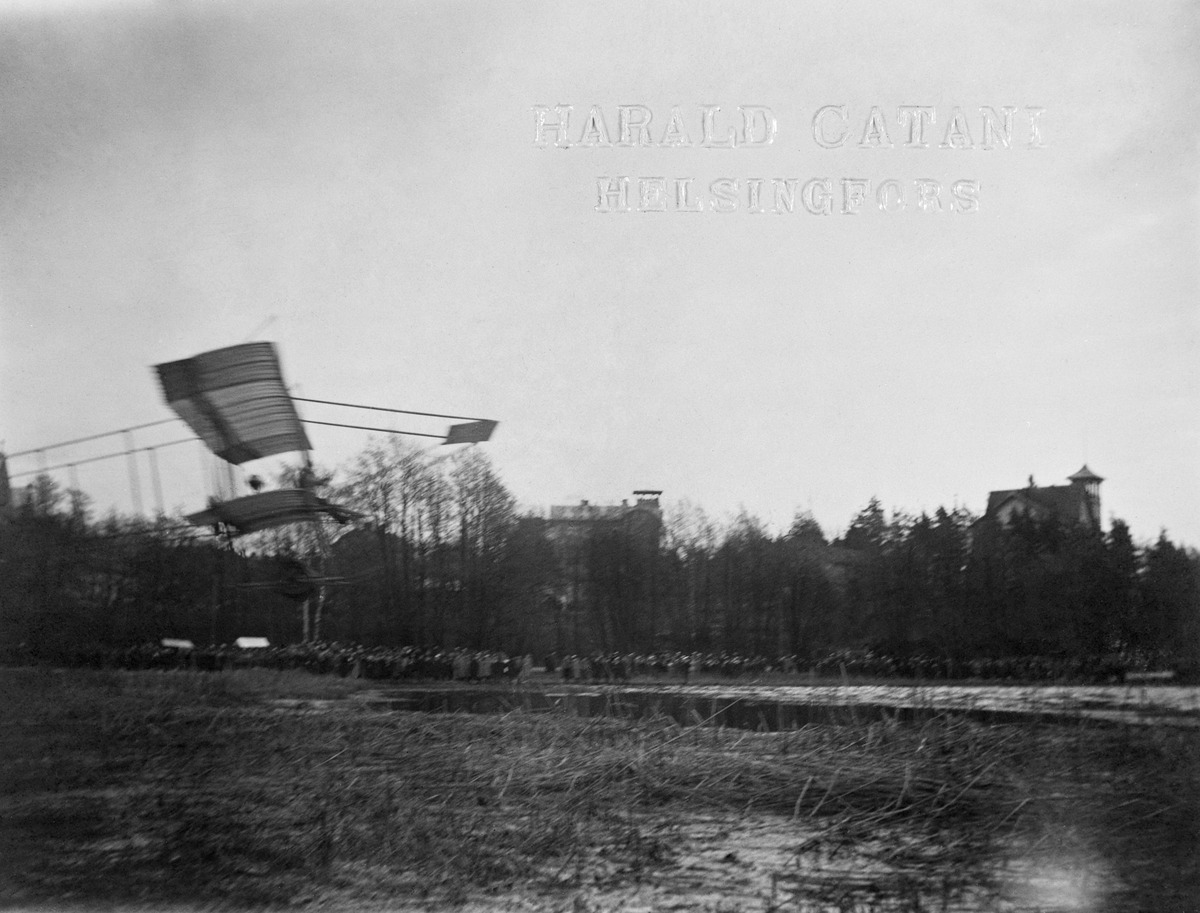
Lentonäytös, venäläinen kaksitasolentokone nousussa Töölönlahden pohjukassa
sisällön kuvaus: Venäläinen kaksitasolentokone nousussa Töölönlahden pohjukassa. Yksi ensimmäisiä lentonäytöksiä Suomessa. Lentäjänä venäläinen Sergei Utotschkin, joka kiersi Töölönlahtea näytöksessään. Lento oli tehty lahden pohjoispuolella olevalta niityltä. mustavalkoinen
Kuvaaja: Catani, Harald, valokuvaaja
Ajankohta: kuvausaika 19.05.1912
Paikka: Suomi, Uusimaa, Helsinki, Töölö Helsinki, Taka-Töölö Helsinki, Töölönlahti
Aiheet: ilmakulkuneuvot lentokoneet sotilaslentokoneet, liikenne lentoliikenne